Charles VI, Holy Roman Emperor

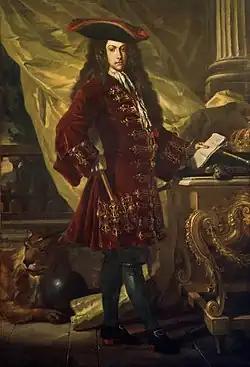
Portrait of a young Archduke Charles during the War of the Spanish Succession

Following the death of Charles II of Spain, in 1700, without any direct heir, Charles declared himself King of Spain—both were members of the House of Habsburg. The ensuing War of the Spanish Succession, which pitted France's candidate, Philip, Duke of Anjou, Louis XIV of France's grandson, against Austria's Charles, lasted for almost 14 years. The kingdoms of Portugal, England, Scotland, Ireland and the majority of the Holy Roman Empire endorsed Charles's candidature. Within Spain his supporters were concentrated in the Crown of Aragon where there was a fear of Bourbon centralism. Charles III, as he was known, disembarked in his kingdom in 1705, and stayed there for six years, only being able to exercise his rule in Catalonia, until the death of his brother, Joseph I, Holy Roman Emperor; he returned to Vienna to assume the imperial crown.